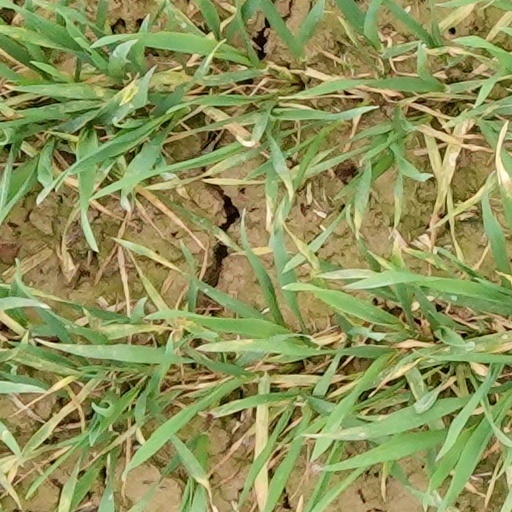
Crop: wheat